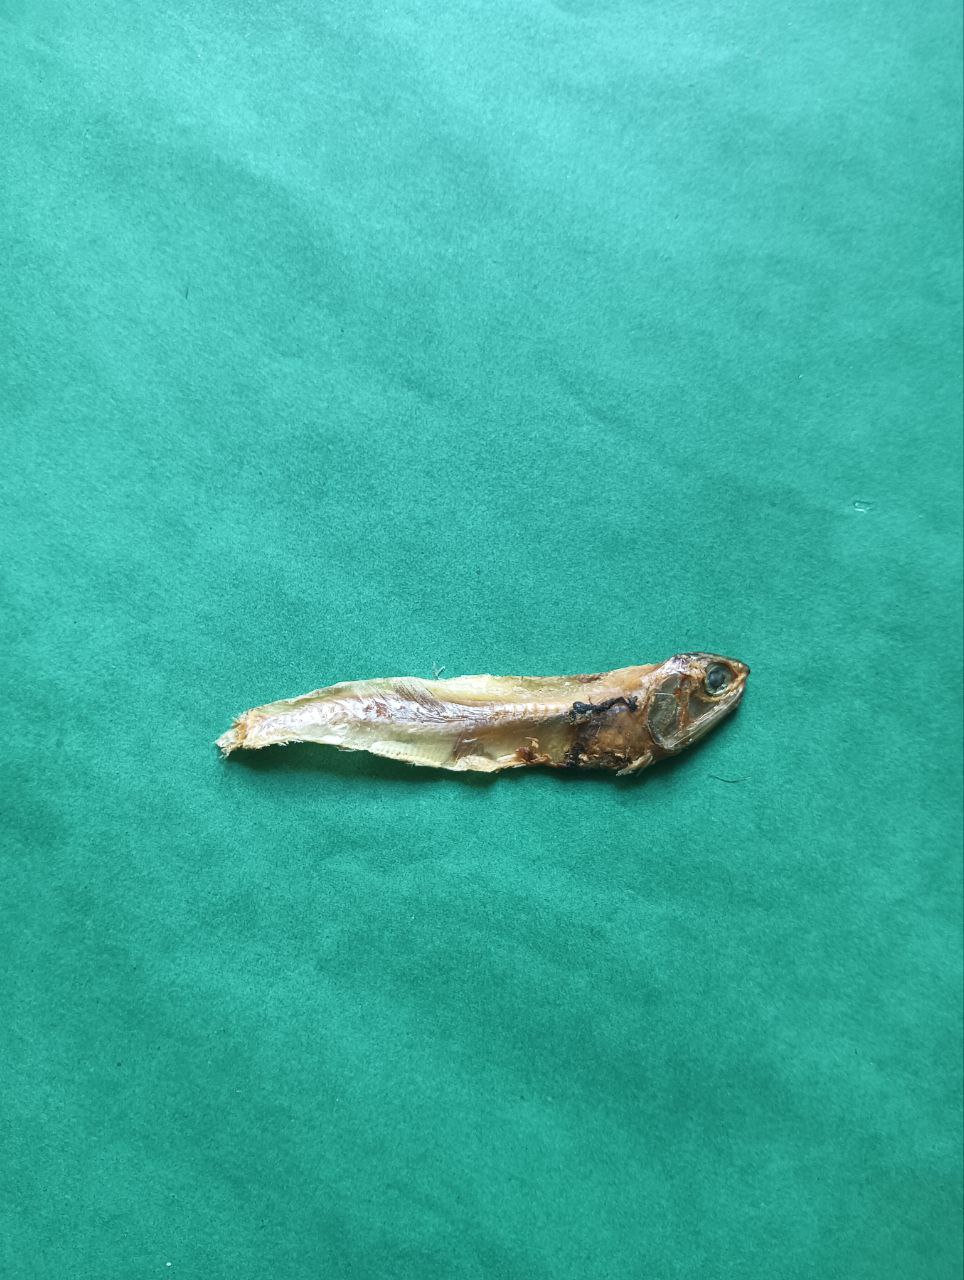
Species: narkeli